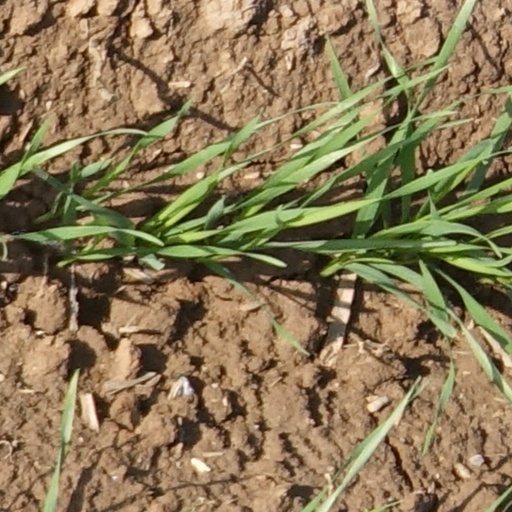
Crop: wheat